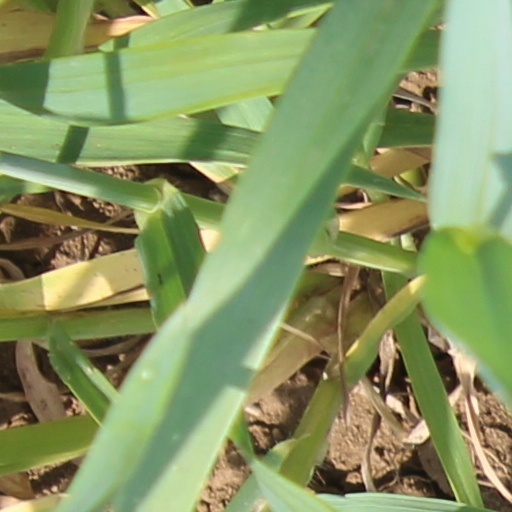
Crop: wheat